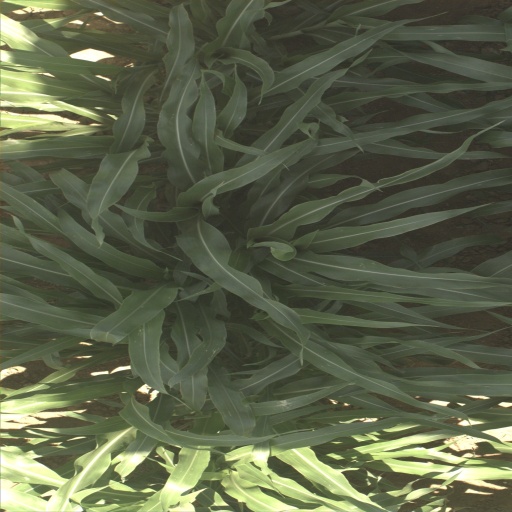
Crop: sorghum